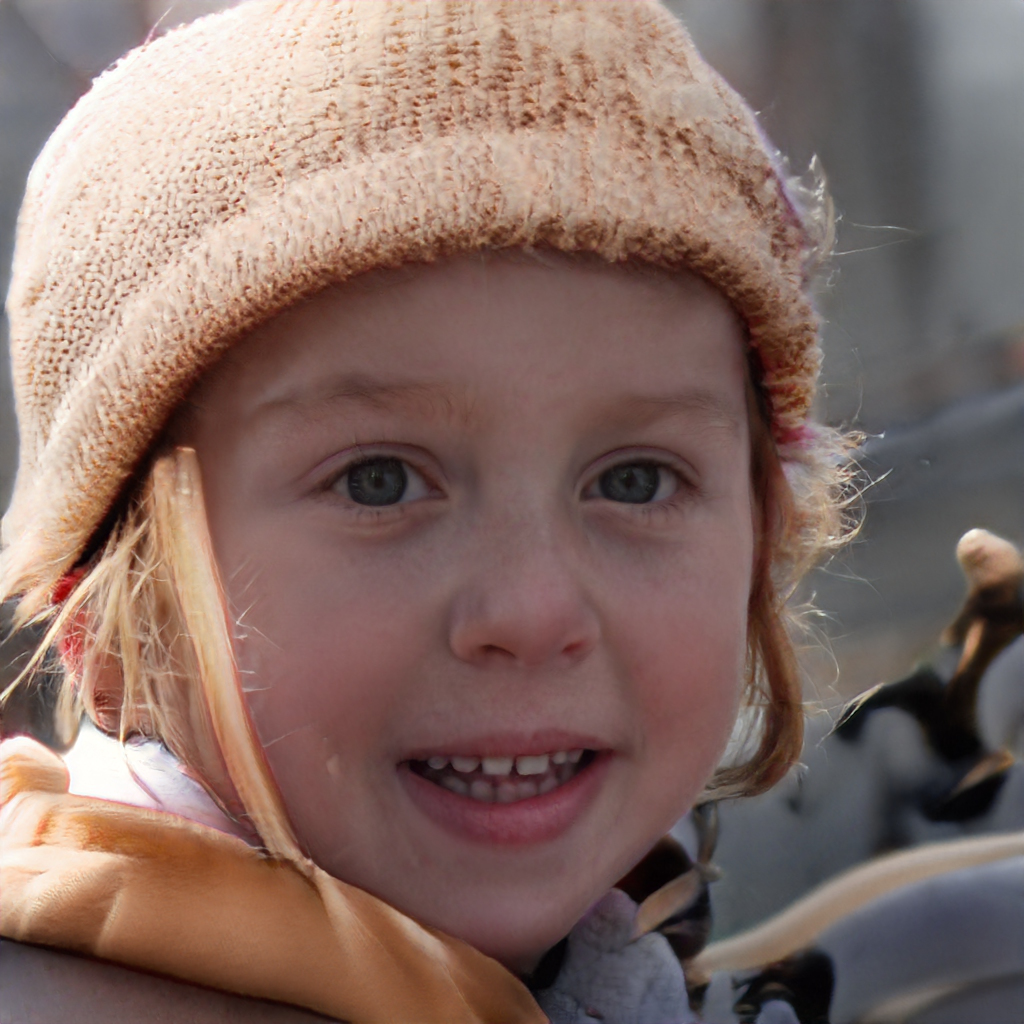
Gender: Female